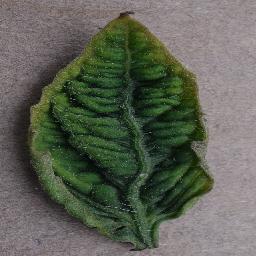
Label: Tomato___Tomato_Yellow_Leaf_Curl_Virus